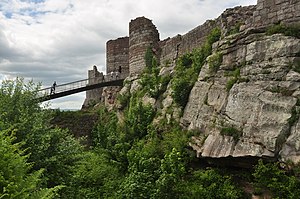
Beeston Castle
Beeston Castle.
Beeston Castle er en borg i Beeston i Cheshire i England. Den ligger på en klippetop af sandsten 107 m over Cheshire Plain. Den blev bygget i 1220'erne Ranulf de Blondeville, 6. jarl af Chester, efter han var vendt tilbage fra korstogene. I 1237 overtog Henrik 3. ejerskabet af Beeston, og den blev vedligeholdt og brugt til 1500-tallet, hvor den ikke længere var militært anvendelig, men den blev alligevel brugt i 1643 under den engelske borgerkrig. I 1646 blev den delvist ødelagt med overlæg, for at den ikke skulle kunne bruges militært igen.